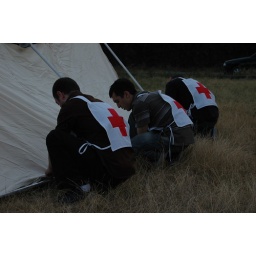
town of tents for refugees was bulded yesterday, by red cross andselfgoverment of rustavi vith volutiers and rezevists